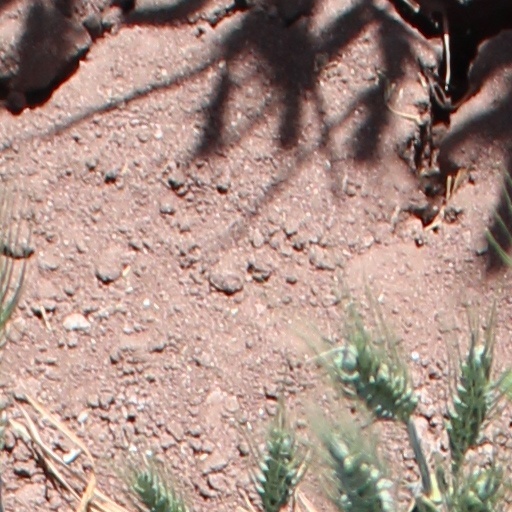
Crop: wheat